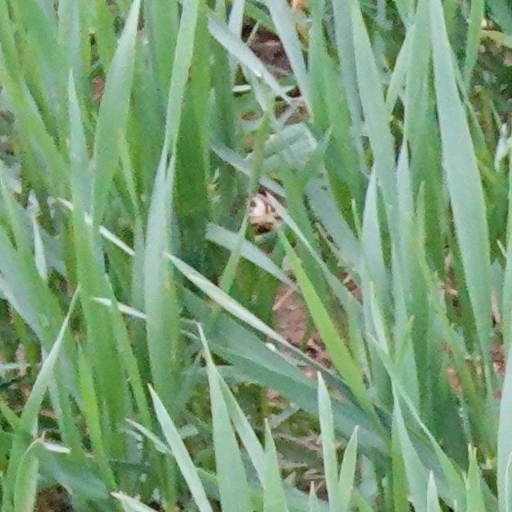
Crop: wheat